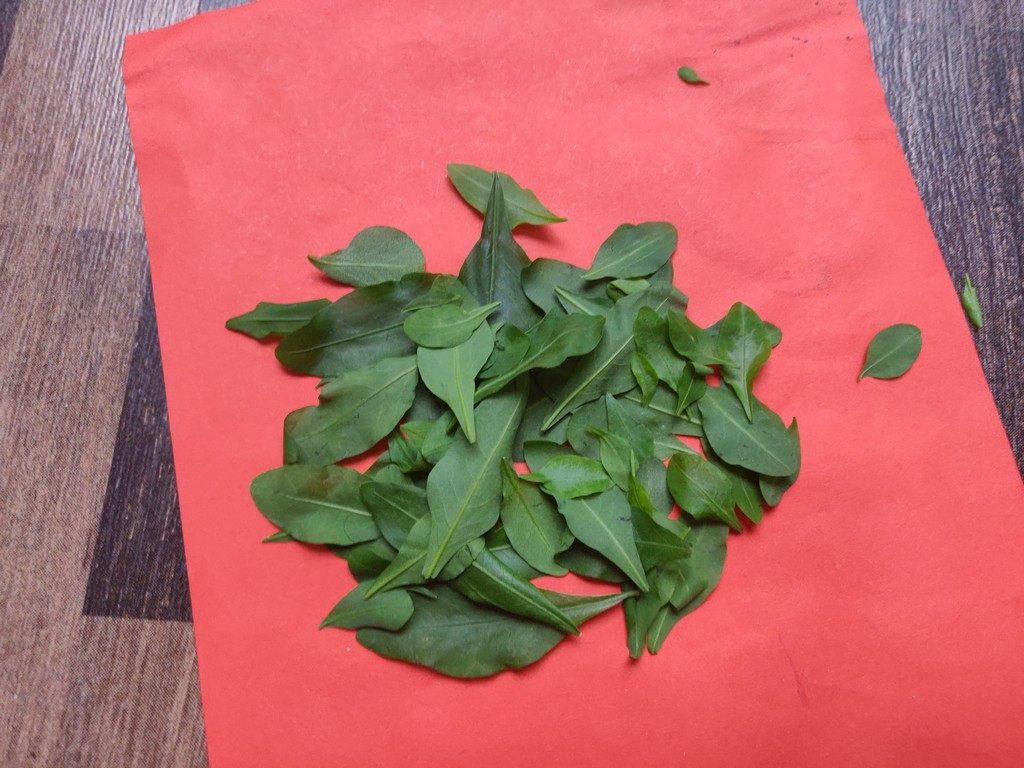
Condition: Healthy
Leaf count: multiple
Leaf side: unknown